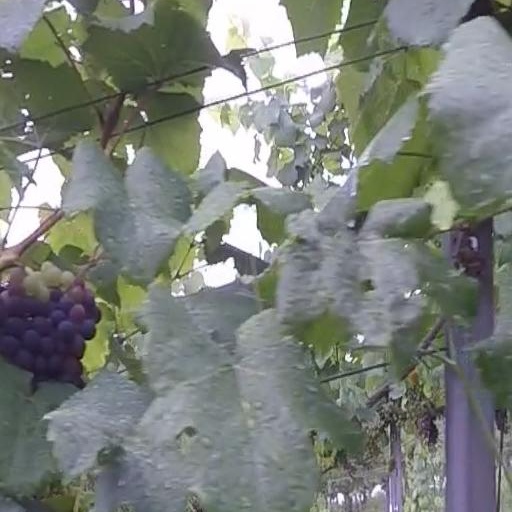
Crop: grape